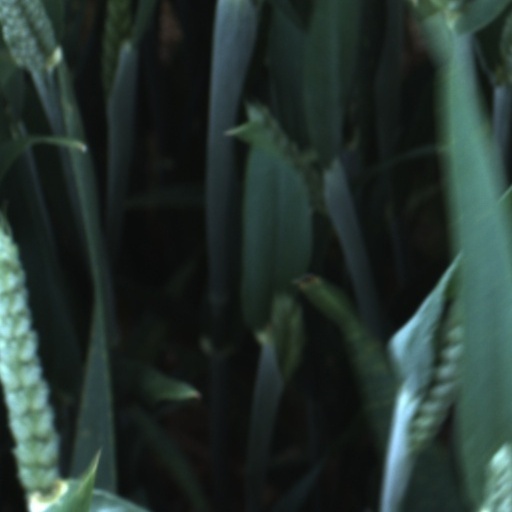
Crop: wheat